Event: Nepal Earthquake
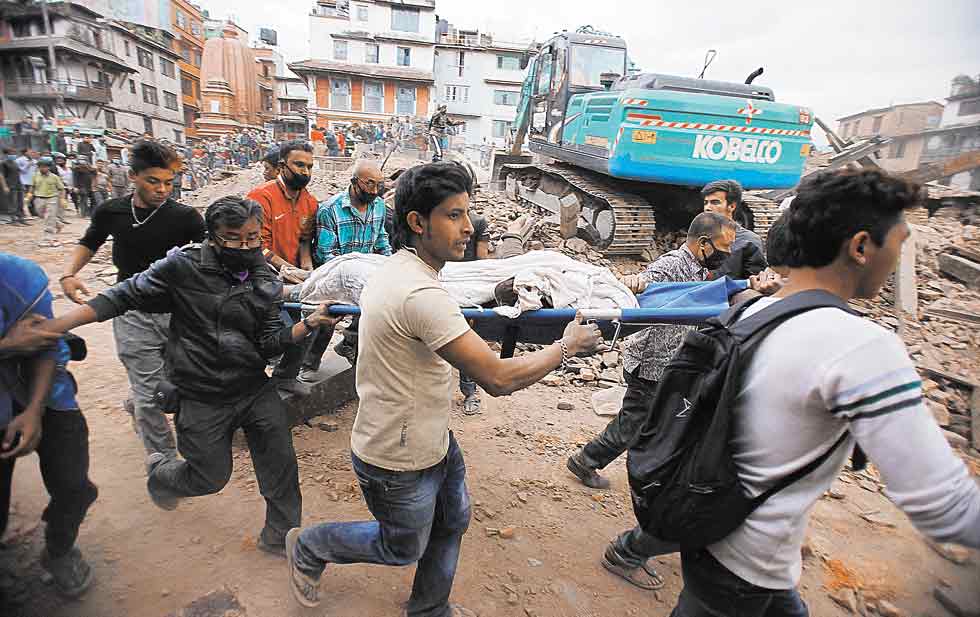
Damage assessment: damage